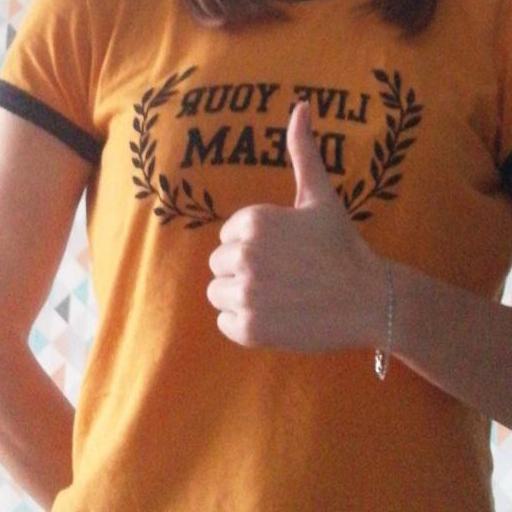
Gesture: like